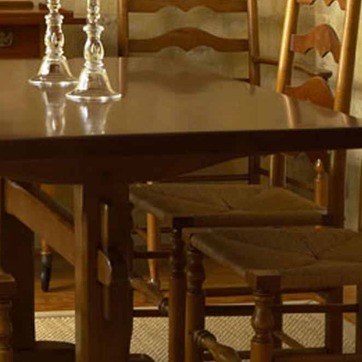
Material: wood